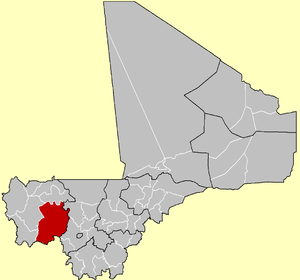
Le cercle de Kita est une collectivité territoriale du Mali dans la région de Kayes.